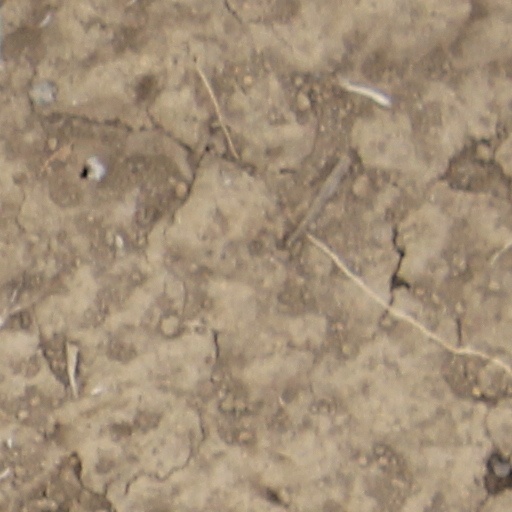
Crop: wheat